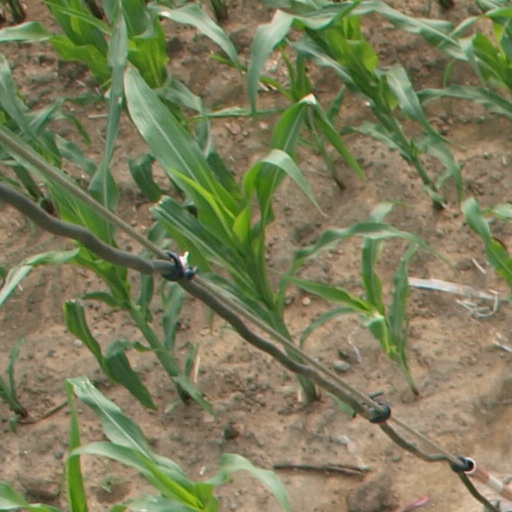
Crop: maize; corn